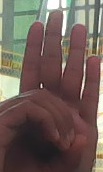
ASL sign: 0